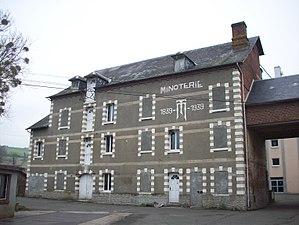
Moulin de l'Andelle, à Morville-sur-Andelle.
Morville-sur-Andelle est une commune française située dans le département de la Seine-Maritime en région Normandie.